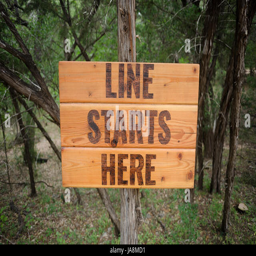
a wooden sign that says , line starts here .